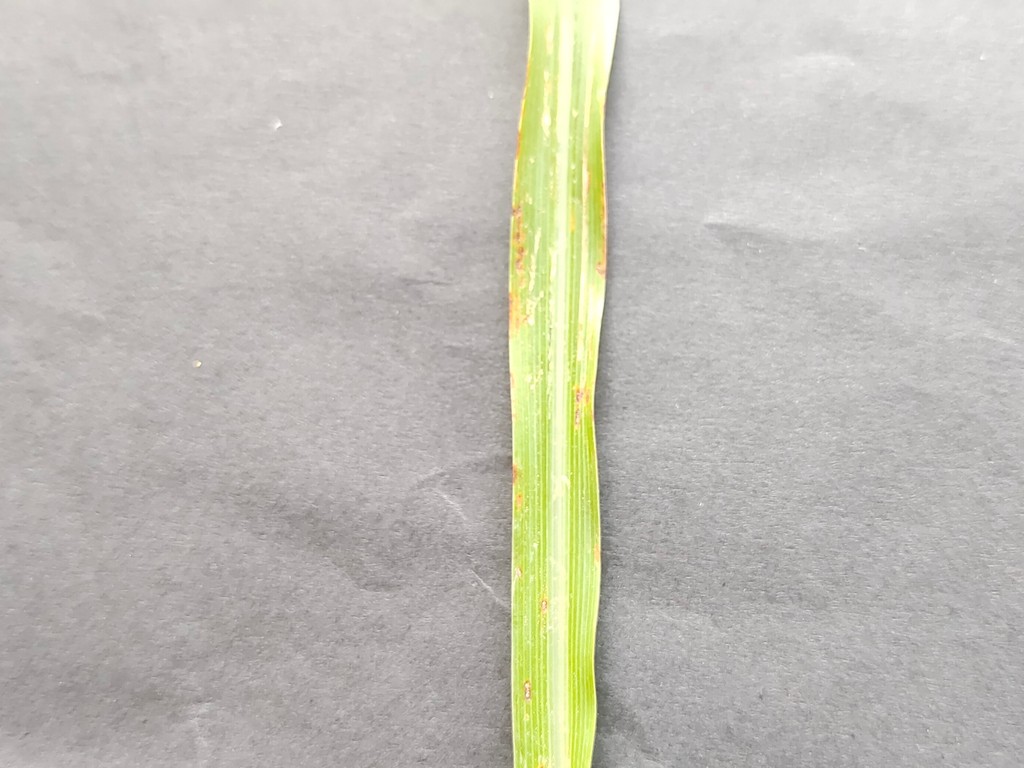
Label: Unhealthy